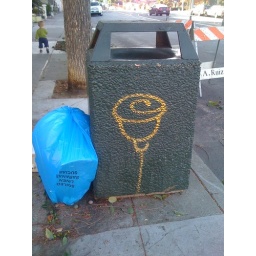
Golden Tulip and toilet in blue bag